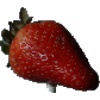
Label: Strawberry 1